Gretta Sarfaty

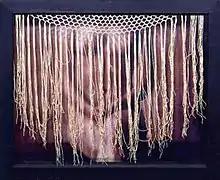

Here the topic of deconstructing the female image gains even more strength. Marchant's face is being manipulated and distorted: